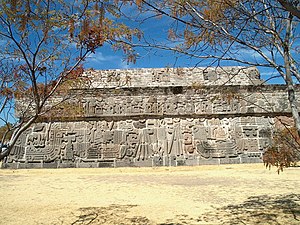
Xochicalco
Tempel fra Xochicalco
Xochicalco er en tempelpyramidekonstruktion i staten Morelos i det centrale Mexico, omkring 90 km syd for Mexico City og tredive kilometer fra Cuernavaca. Navnet kommer fra nahuatl og betyder placeringen af blomsternes hus. Xolchicalco blev i 1999 optaget på UNESCOs Verdensarvsliste.